Hugh Montefiore

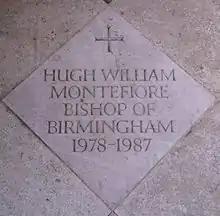
Memorial to Hugh William Montefiore in St Philip's Cathedral, Birmingham

Montefiore was educated at Rugby School, where he underwent a sudden conversion to Anglican Christianity after what he believed was a true vision of Jesus. He then served in World War II and gained the rank of Captain in the service of the Royal Artillery, in the Royal Buckinghamshire Yeomanry. Afterwards he graduated from St John's College, Oxford, with a Master of Arts (MA) in 1947, legally changing his name by Deed Poll on 7 January of that year, and from Westcott House, Cambridge.